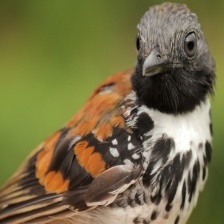
Species: ANTBIRD
Scientific name: THAMNOPHILIDAE